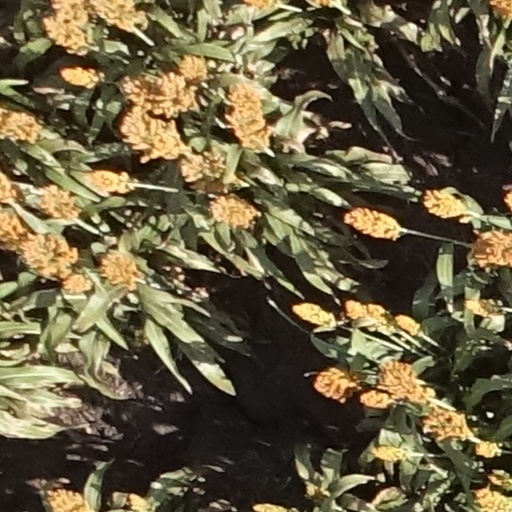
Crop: sorghum